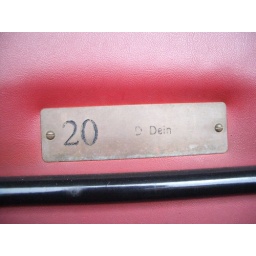
one of the seats in the box office